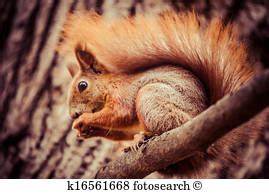
Label: squirrel